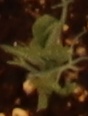
Label: Field Pea